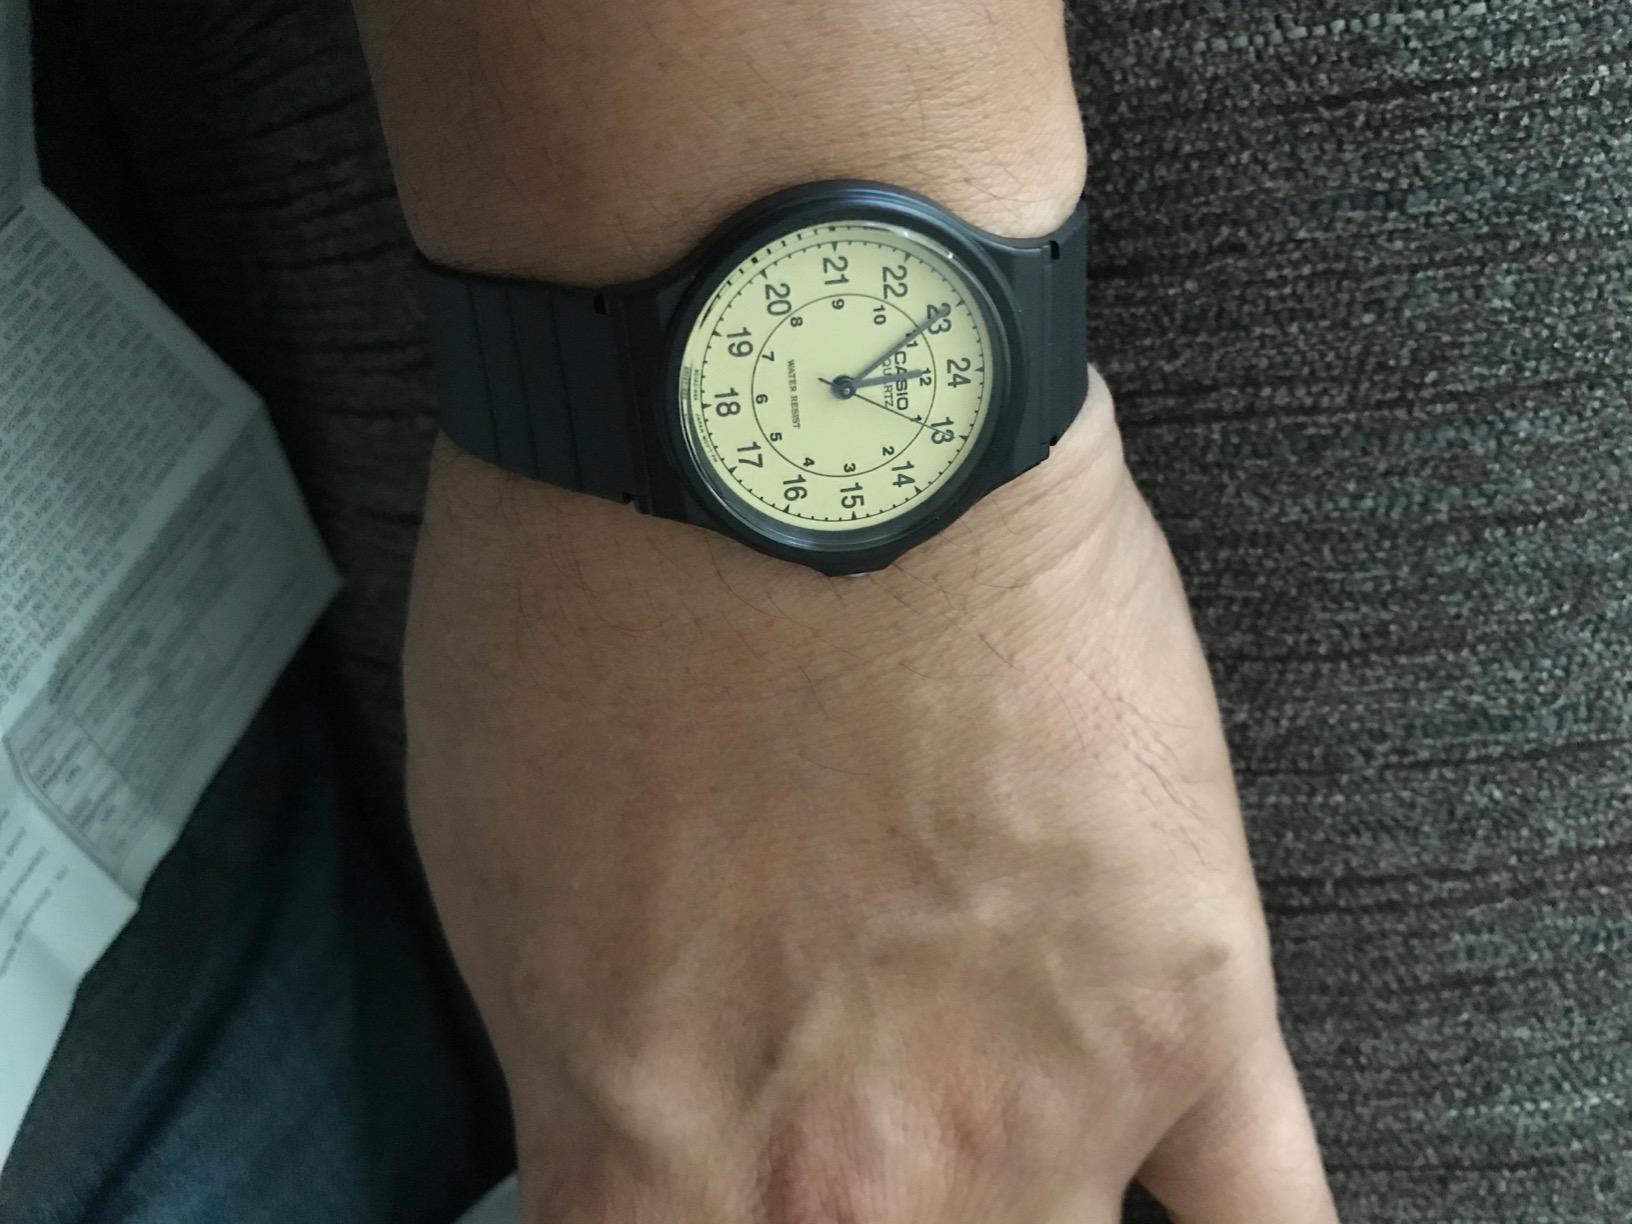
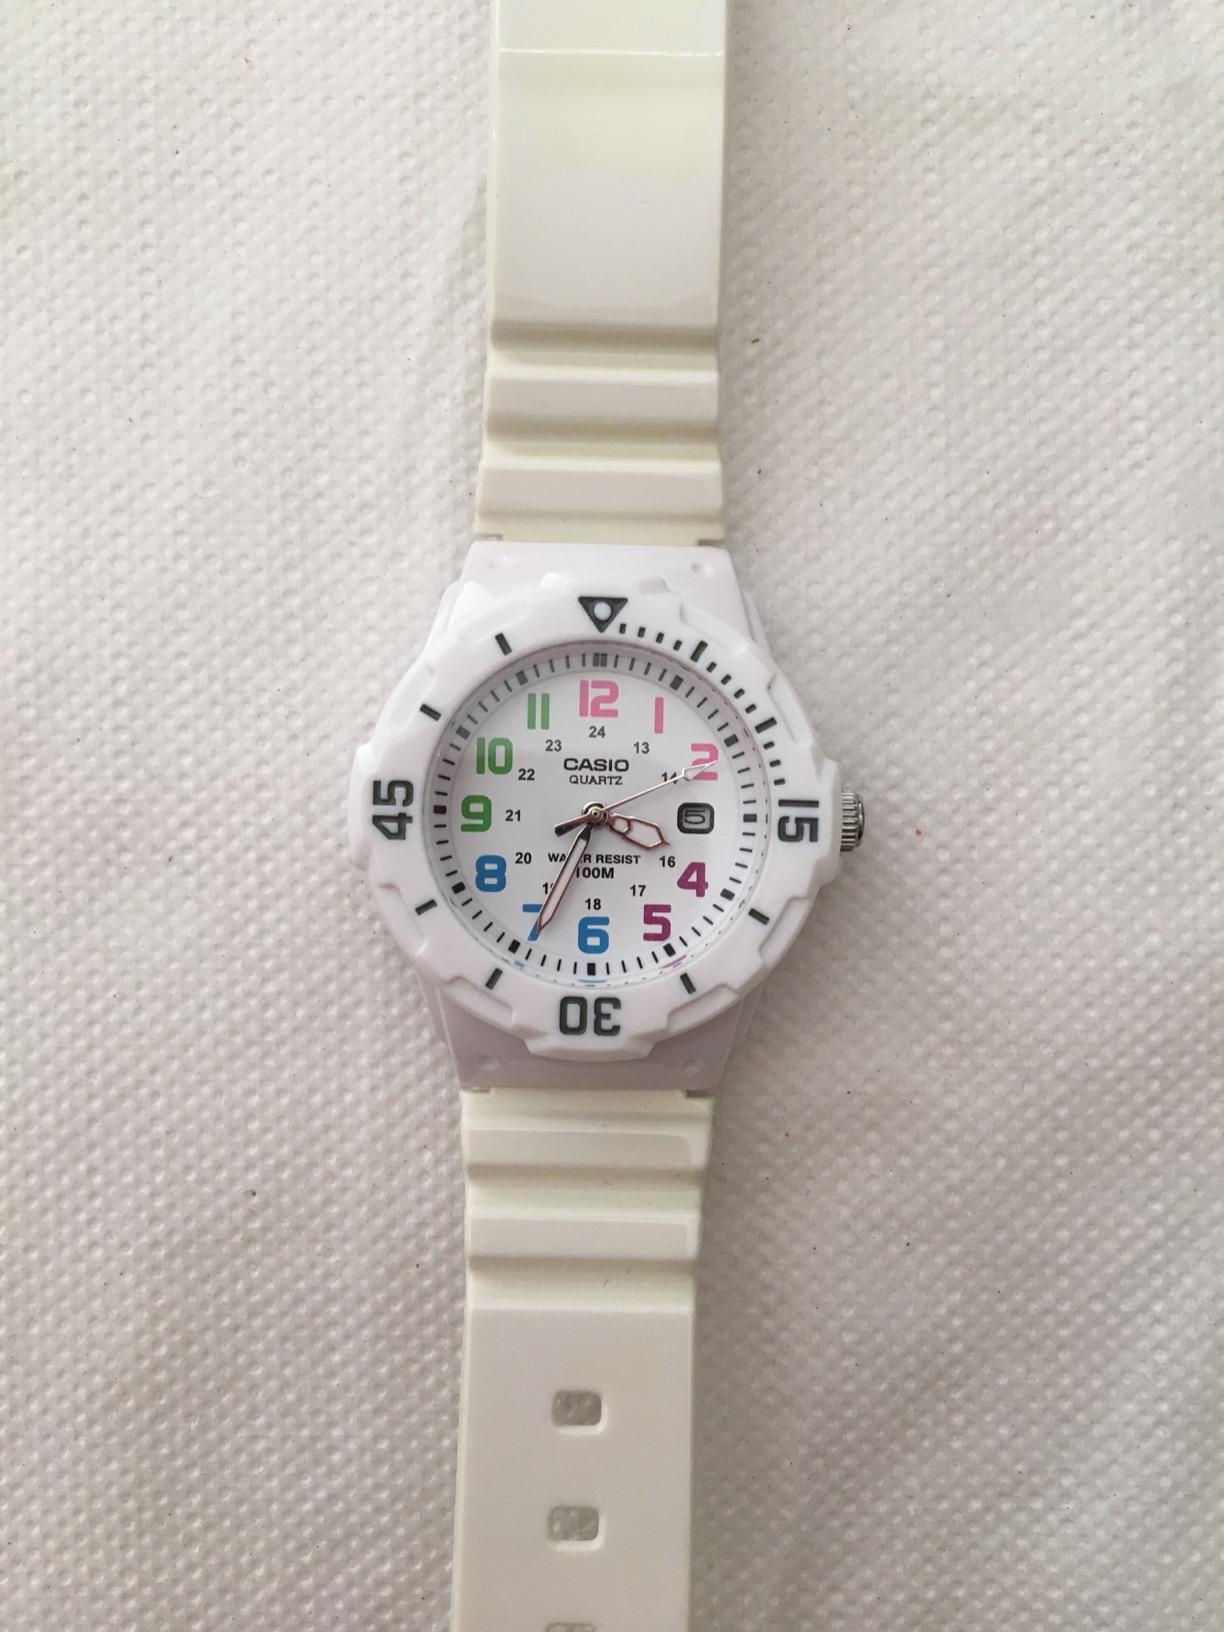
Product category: accessories_watch
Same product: no